Malmstrom Air Force Base

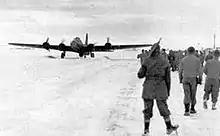

Great Falls AAB was assigned to II Bomber Command, Second Air Force. Its initial base operating unit was the 352d Base HQ and Air Base Squadron. Airfield operations began on 30 November 1942 when the first B-17 Flying Fortress landed at the new base. Four Bombardment Groups, the 2nd, 385th, 390th, and 401st, trained at Great Falls AAB from November 1942 to October 1943 under Army Air Force Training Command. Group Headquarters and one of the Groups' four squadrons were stationed in Great Falls with the other squadrons stationed on sub-bases at Cut Bank, Glasgow, and Lewistown, Montana. Aircraft would take off at a predetermined time, form up in squadron formation over their respective location, and later, over central Montana, join up in group formation. These bombardment groups went on to participate in decisive raids over Germany as part of Eighth Air Force opening the door for Allied daylight precision bombing.